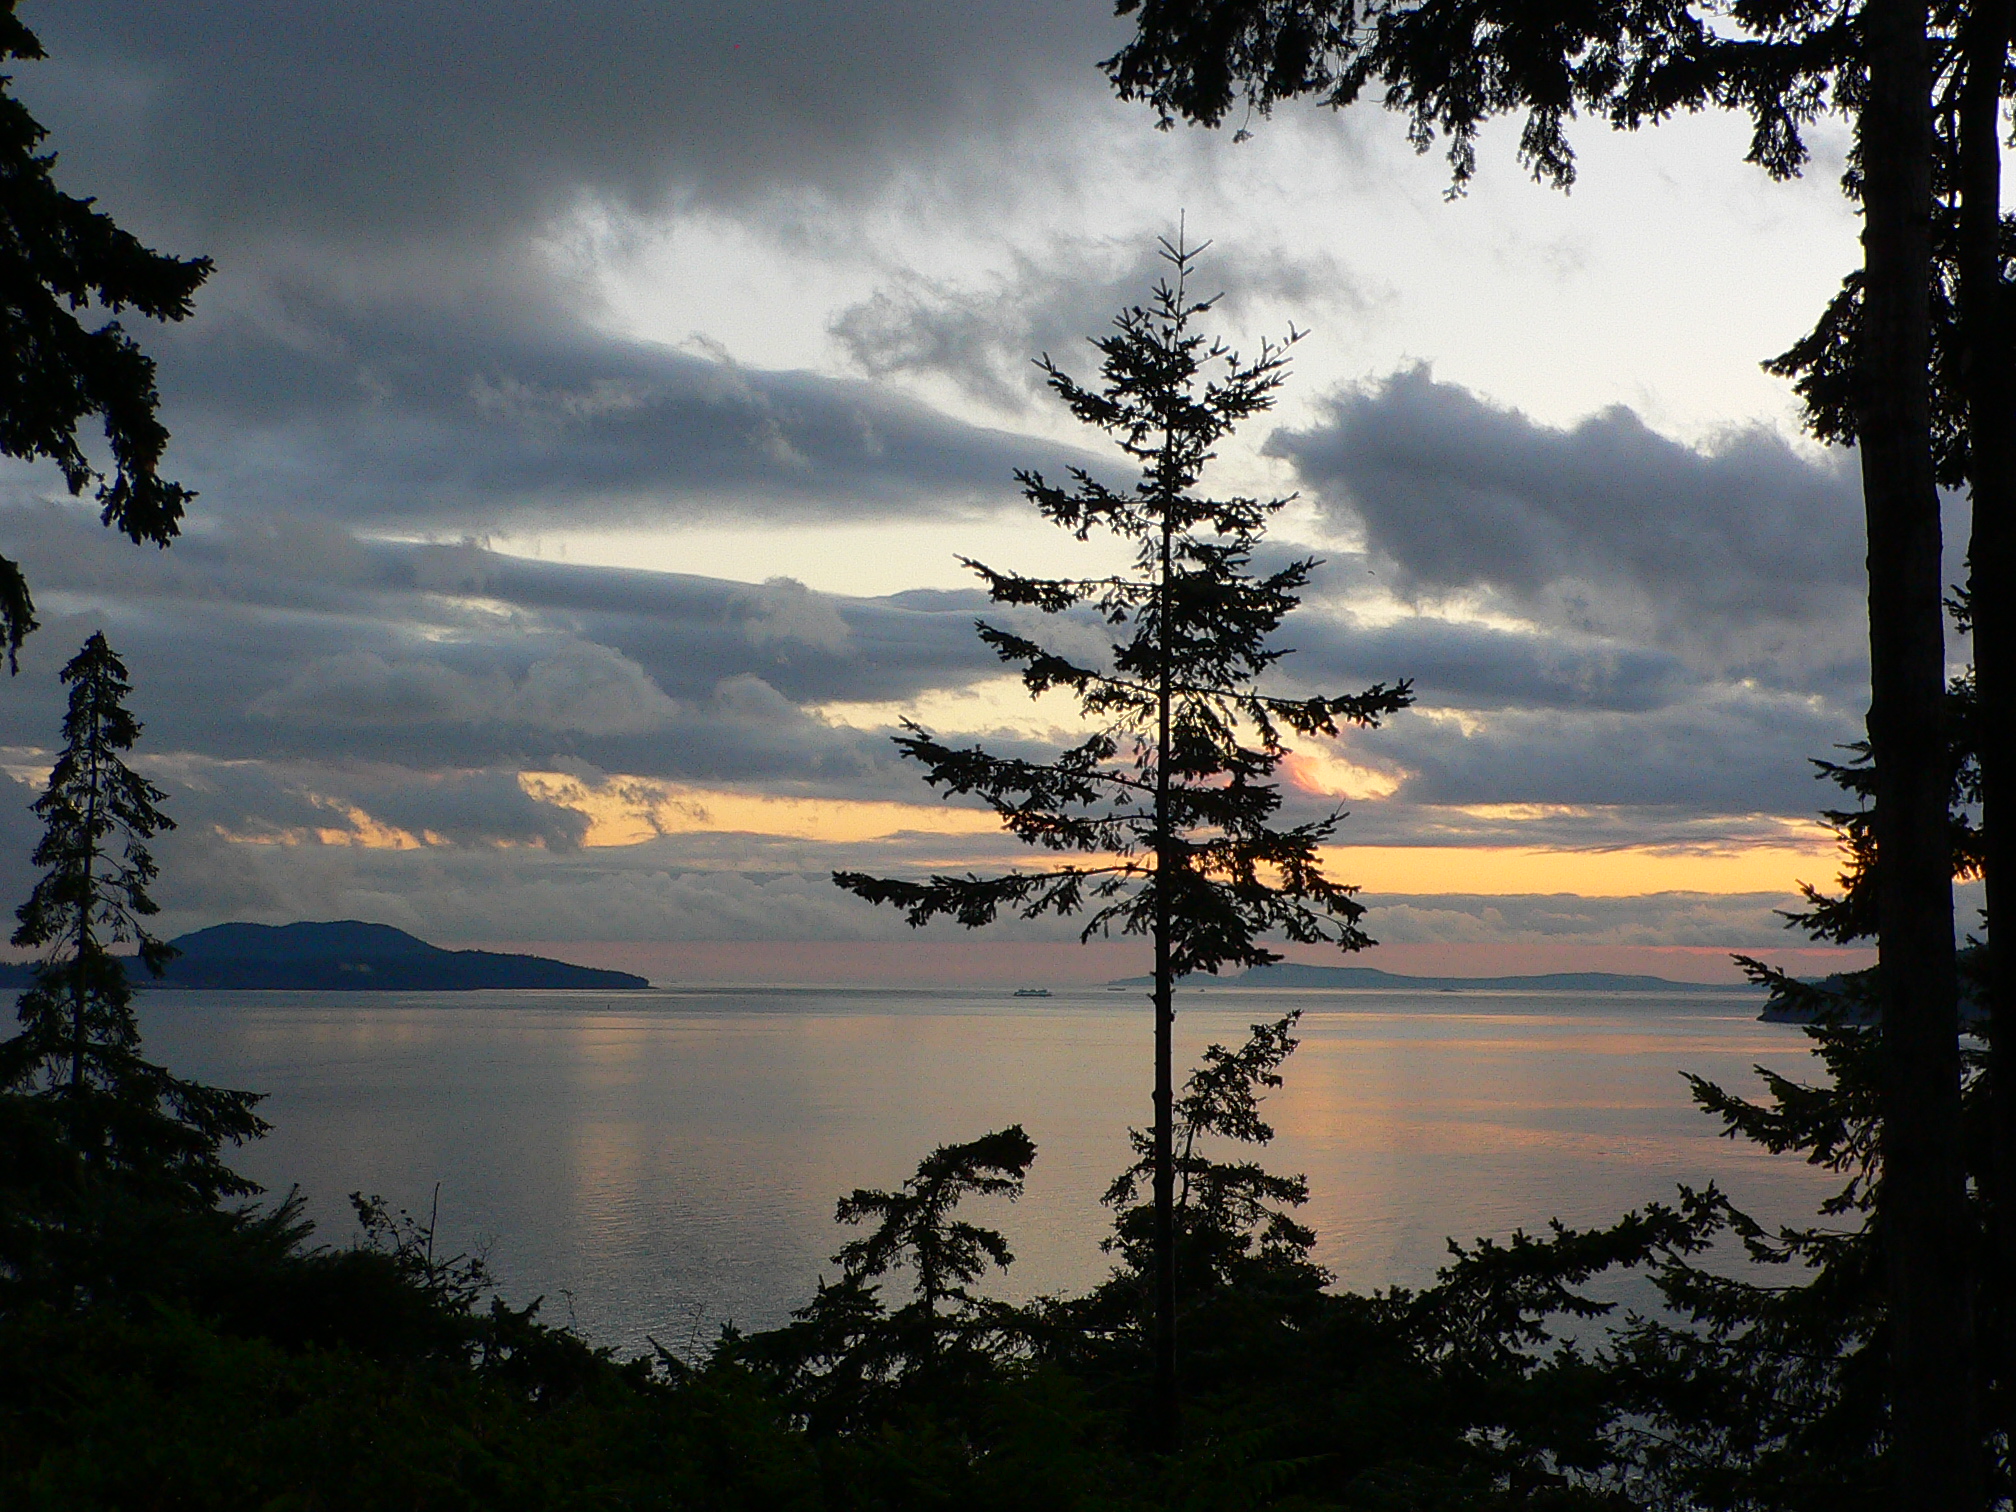
tree, nature, wilderness, mountain, cloud, plant, sky, sunrise, sunset, morning, lake, dawn, dusk, evening, reflection, autumn, guemesislandwa, islandsunset, outstandingsunsets, atmospheric phenomenon, woody plant